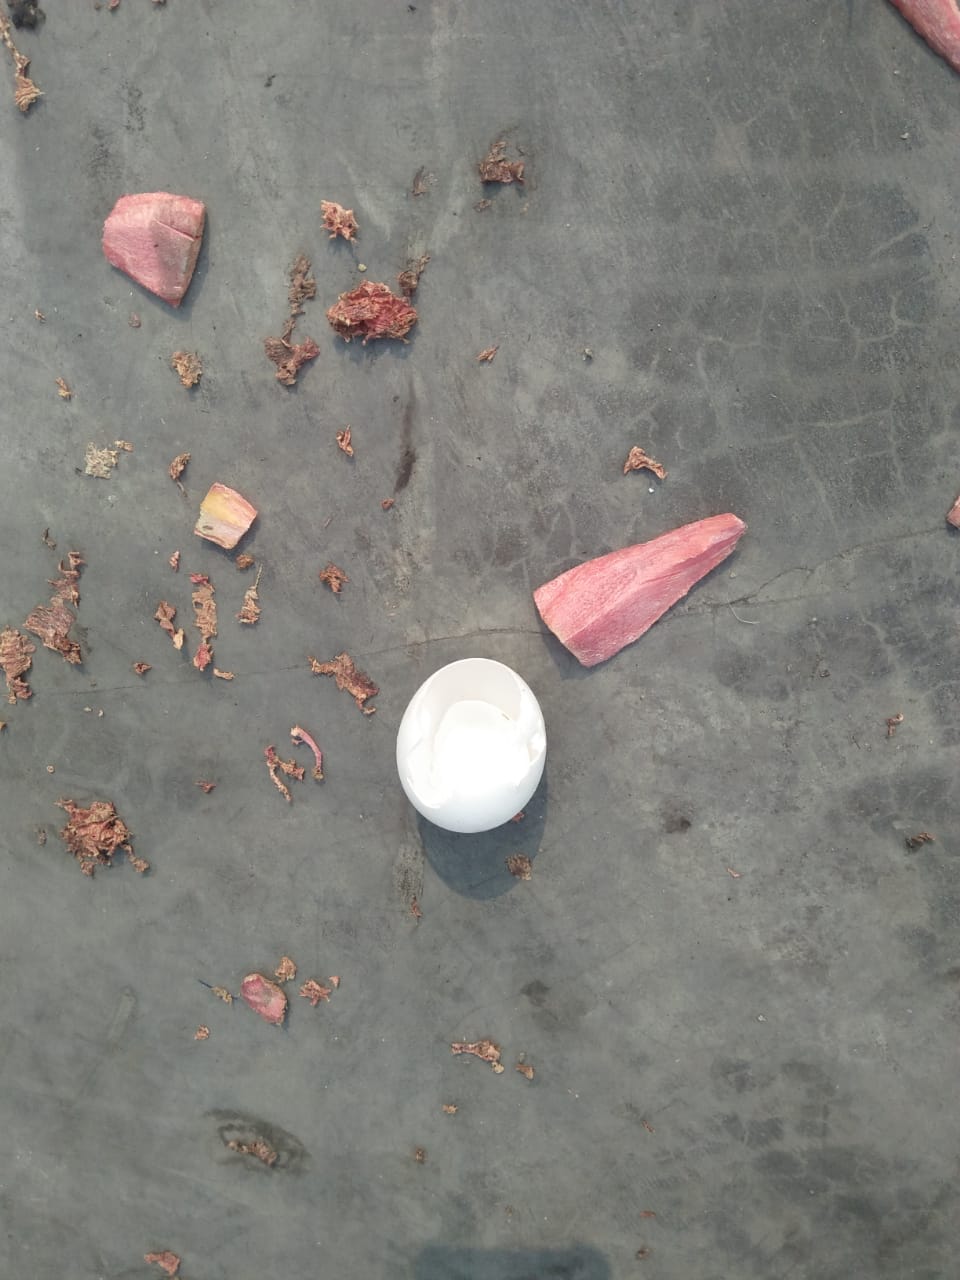
Label: eggshells